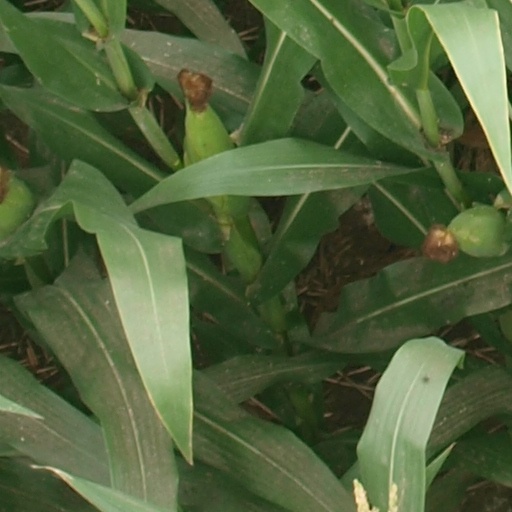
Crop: maize; corn